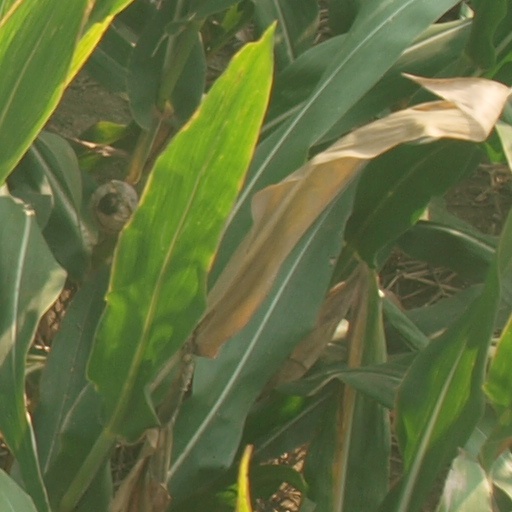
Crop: maize; corn